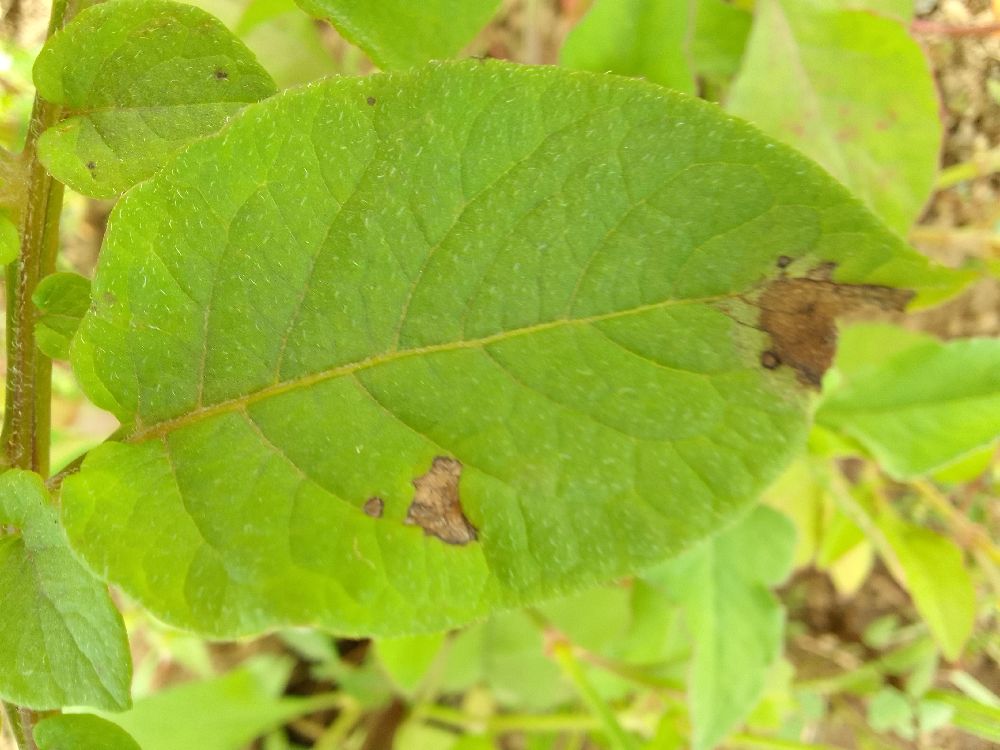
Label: Late blight